Ostrog Monastery

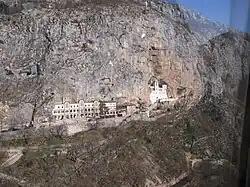
Monastery of Ostrog

The Ostrog Monastery is a monastery of the Serbian Orthodox Church situated against an almost vertical background, high up in the large rock of Ostroška Greda, in Montenegro. It is dedicated to Saint Basil of Ostrog ("Sveti Vasilije Ostroški"), who was buried here. From the monastery, the Bjelopavlići plain can be seen. The monastery is located in Danilovgrad Municipality, 50 km away from Podgorica and 15 km away from Nikšić. Ostrog monastery is the most popular pilgrimage place in Montenegro.